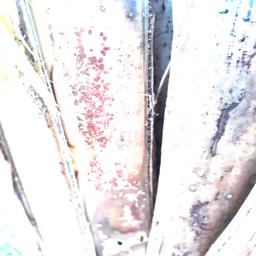
Label: PSEUDOSTEM WEEVIL